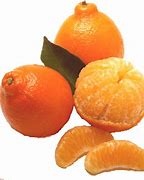
Label: mandarine